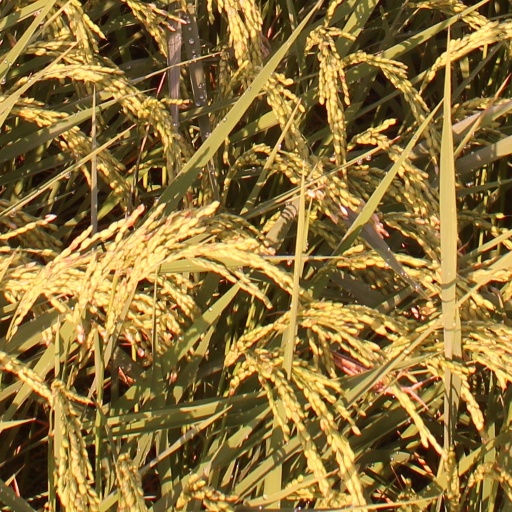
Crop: rice